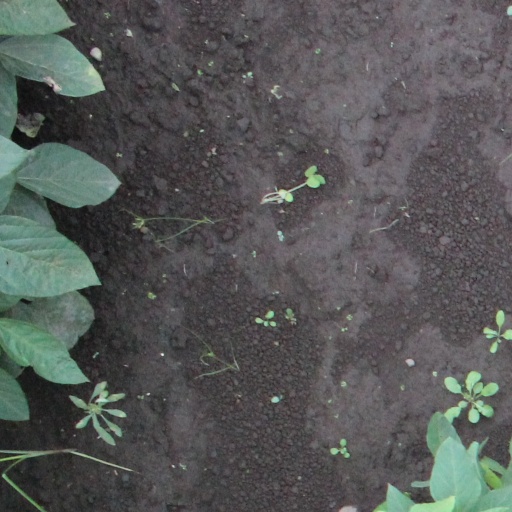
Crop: soybean